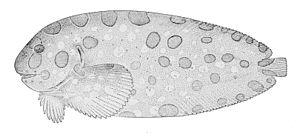
Liparidae est le nom d'une famille de poissons marins vivant à grande profondeur. On les appelle parfois « poissons-limaces » ou « limaces de mer », mais il ne faut pas les confondre avec les mollusques gastéropodes qui partagent cette appellation.